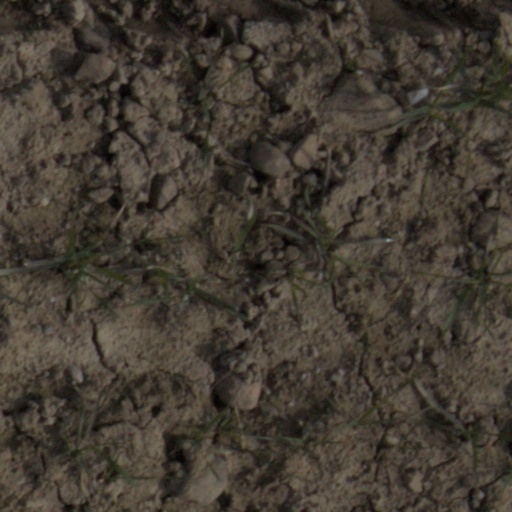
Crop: wheat